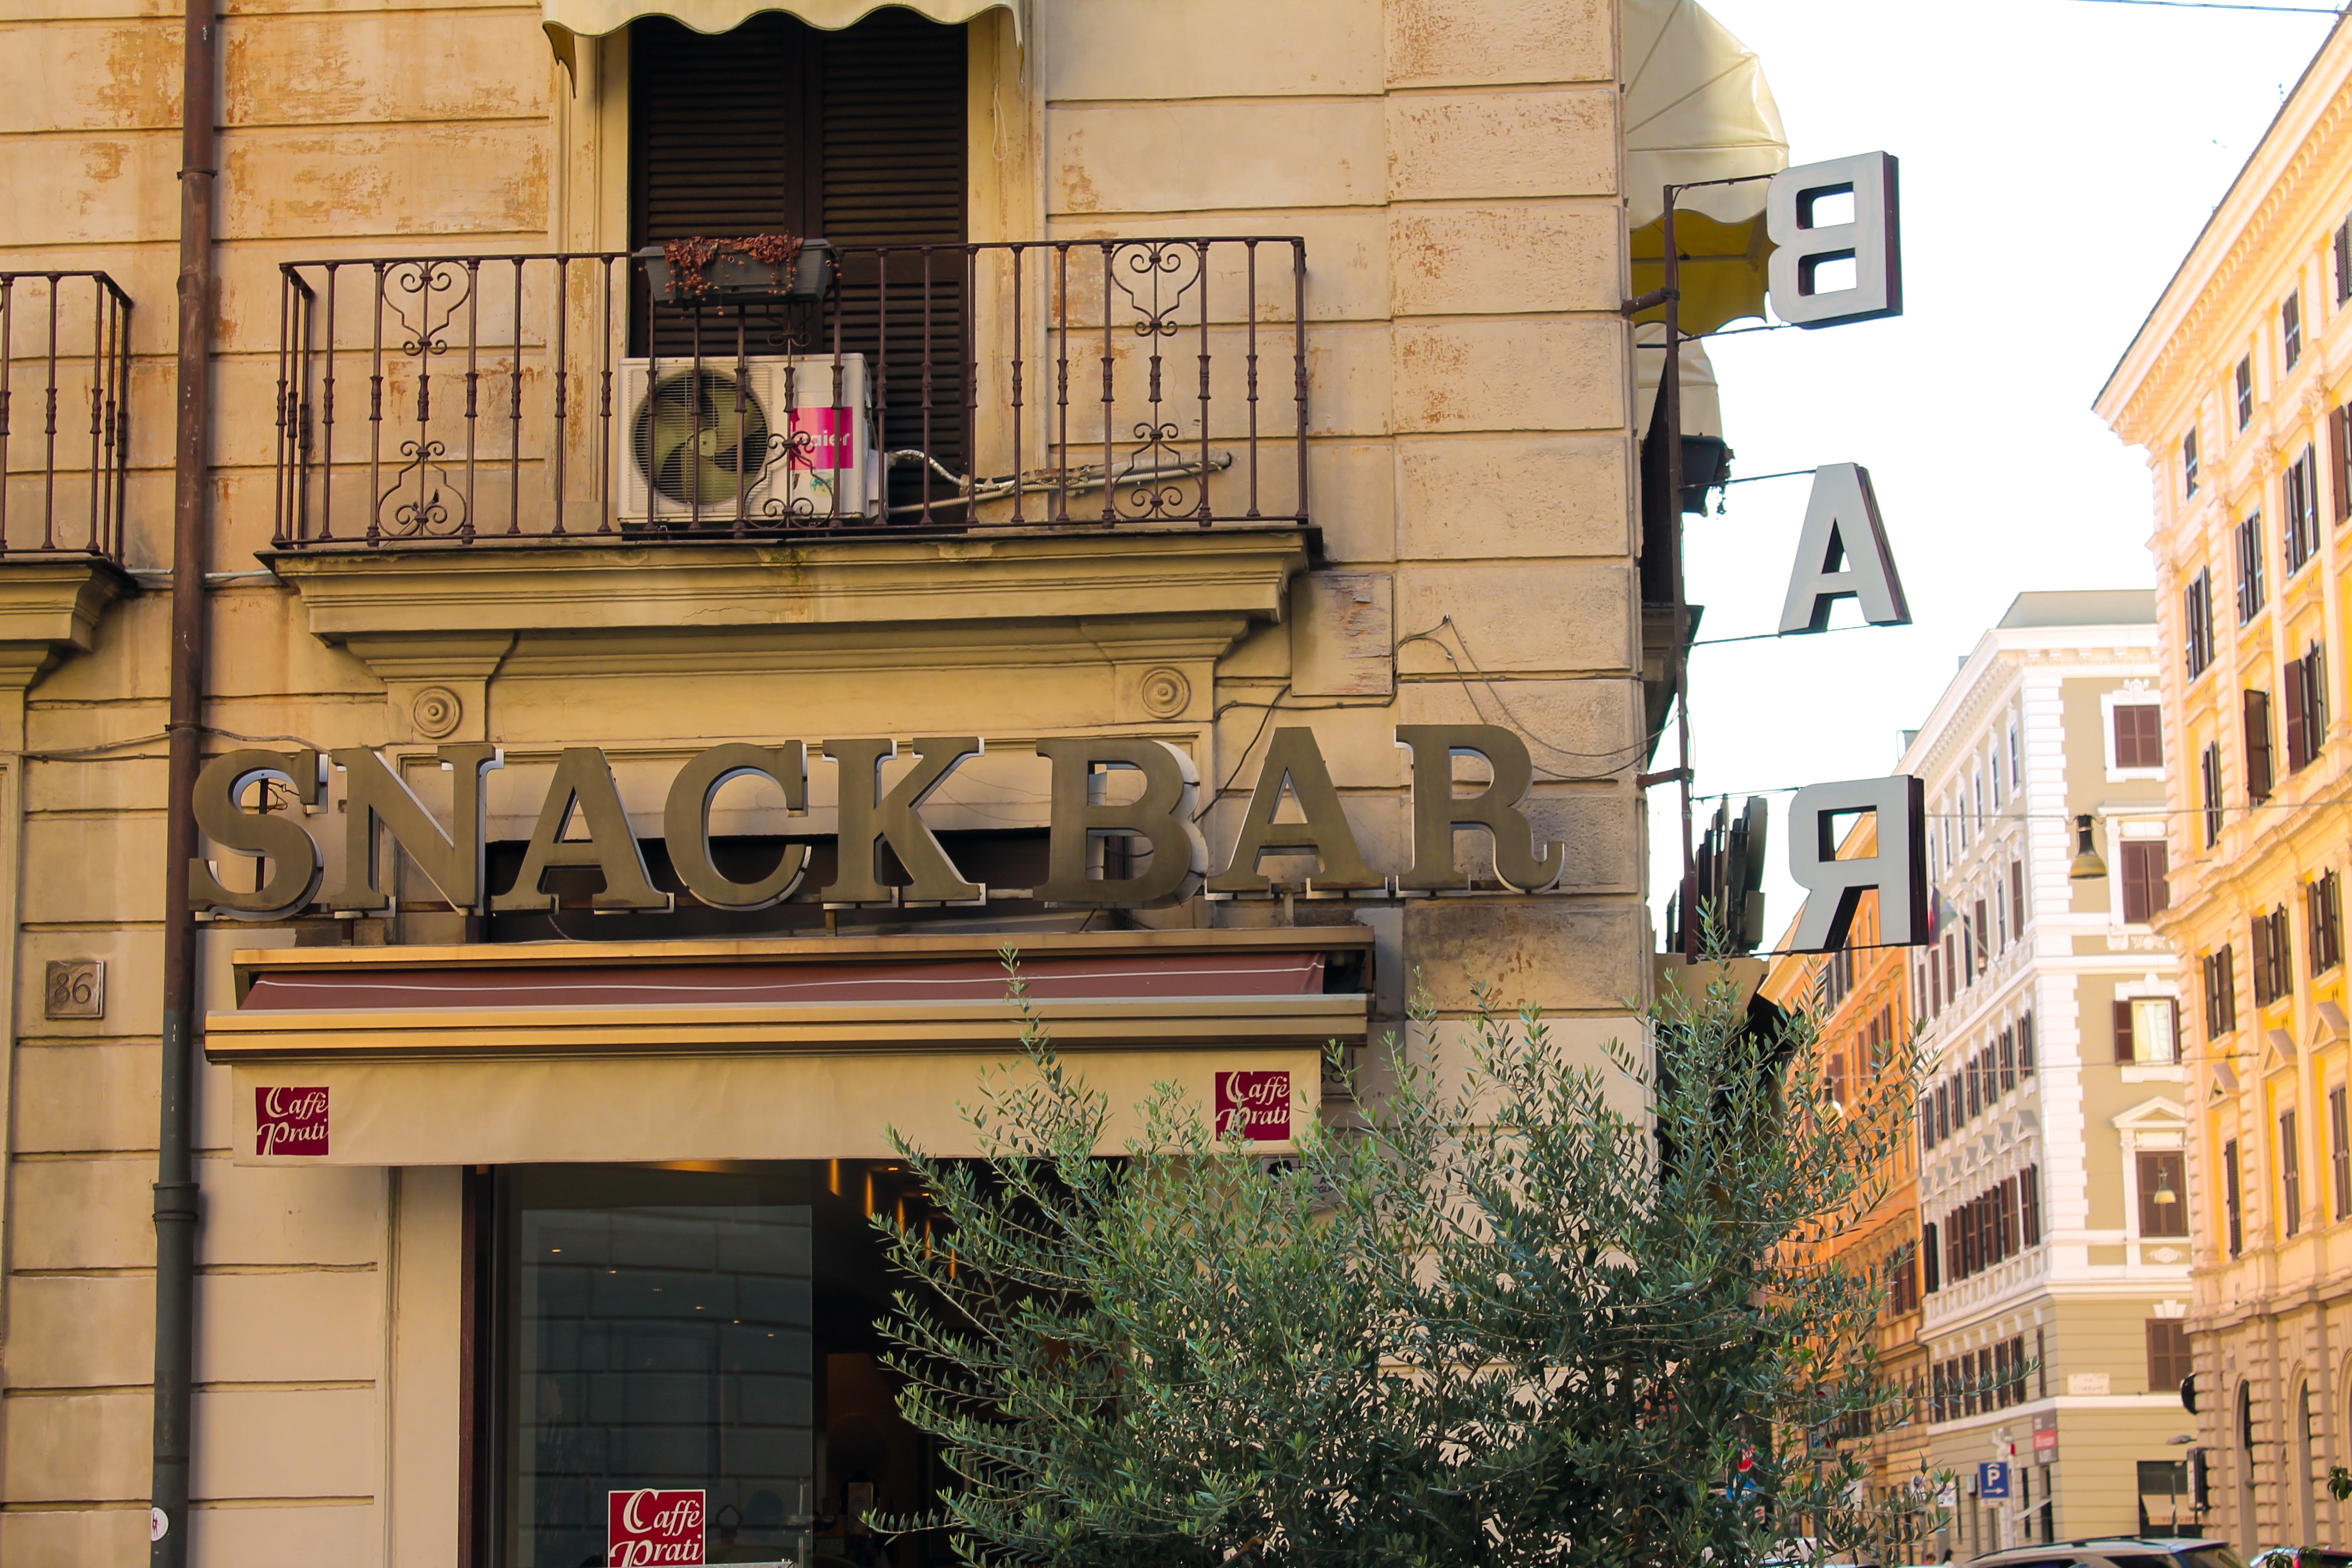
architecture, road, street, house, town, building, home, wall, downtown, balcony, facade, apartment, neighbourhood, urban area